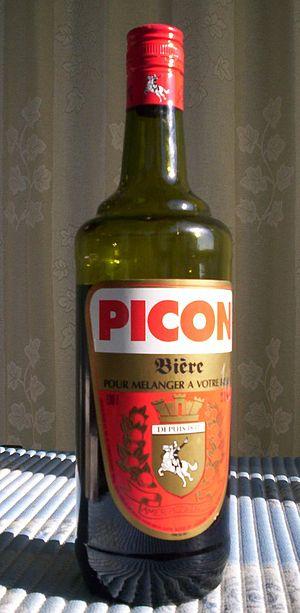
Le Picon est un amer d'origine marseillaise, de couleur caramel qui accompagne traditionnellement la bière dans l'Est et le Nord de la France, en Belgique, au Luxembourg ainsi qu'en Suisse.